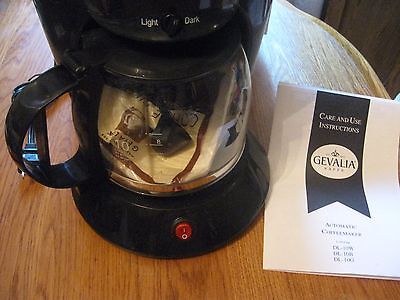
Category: coffee maker